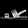
Label: Sandal